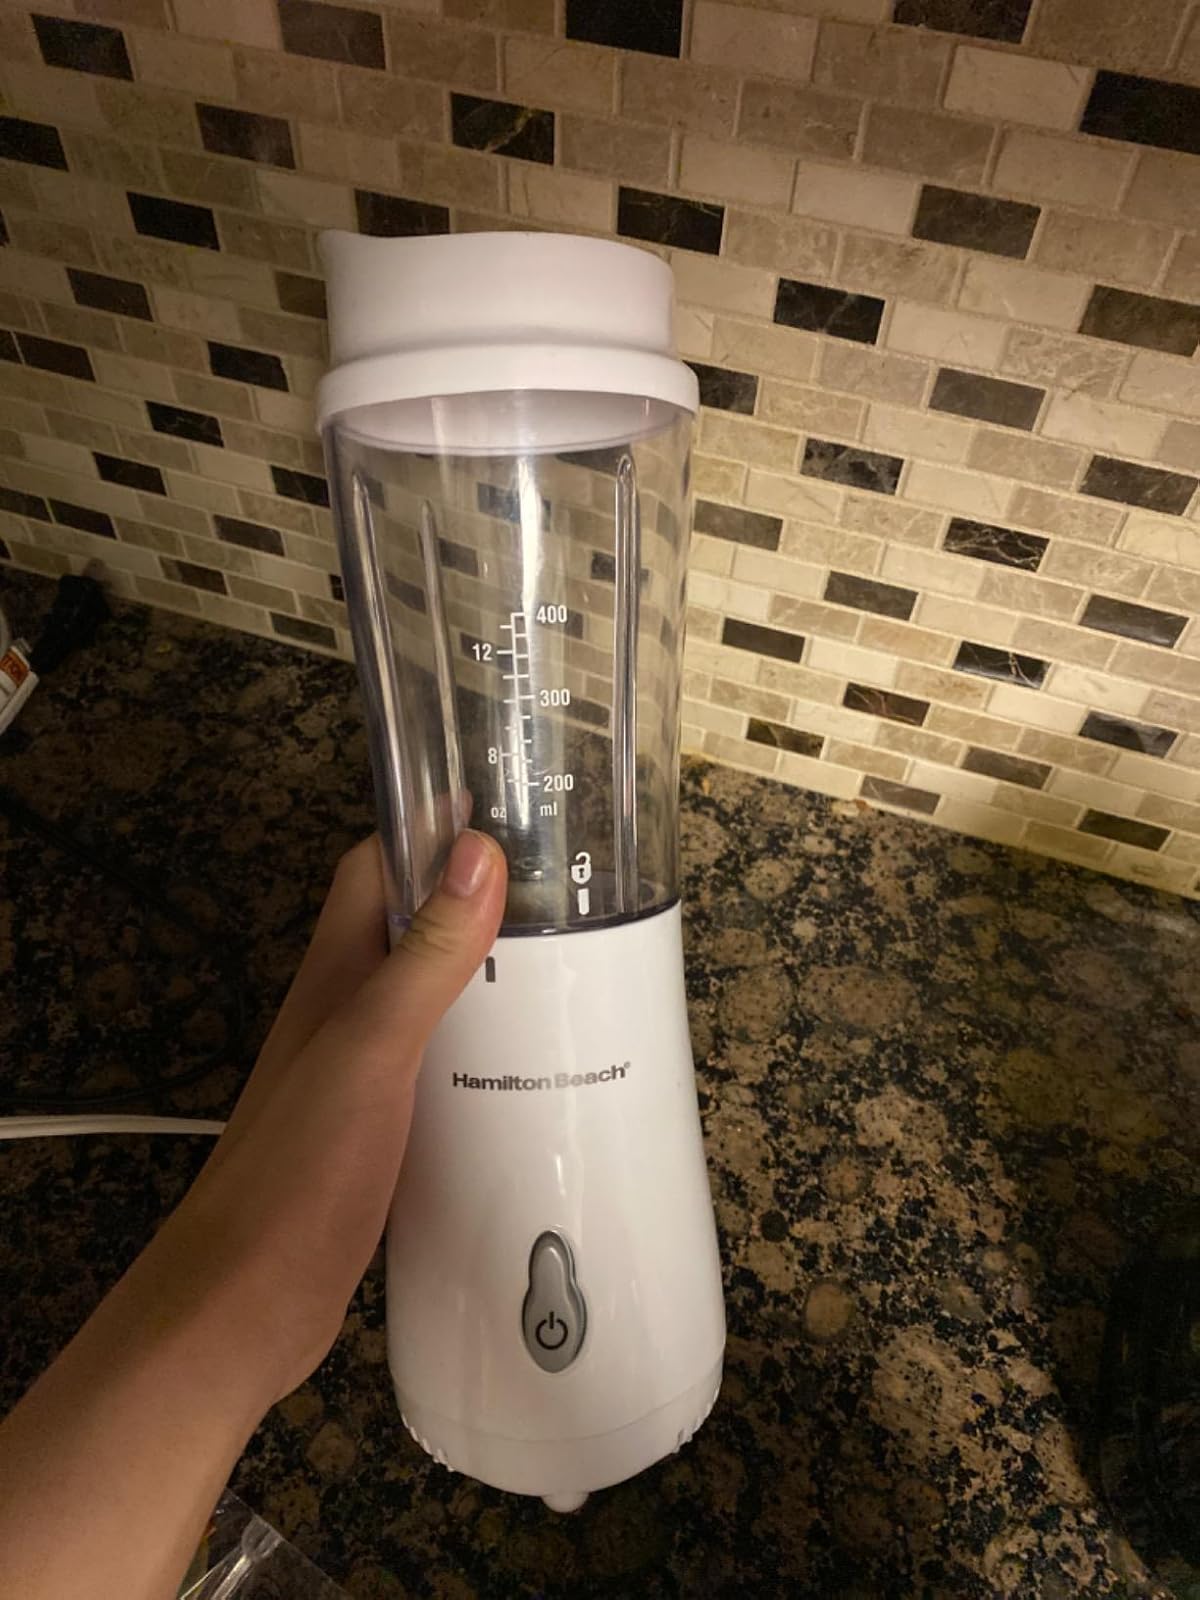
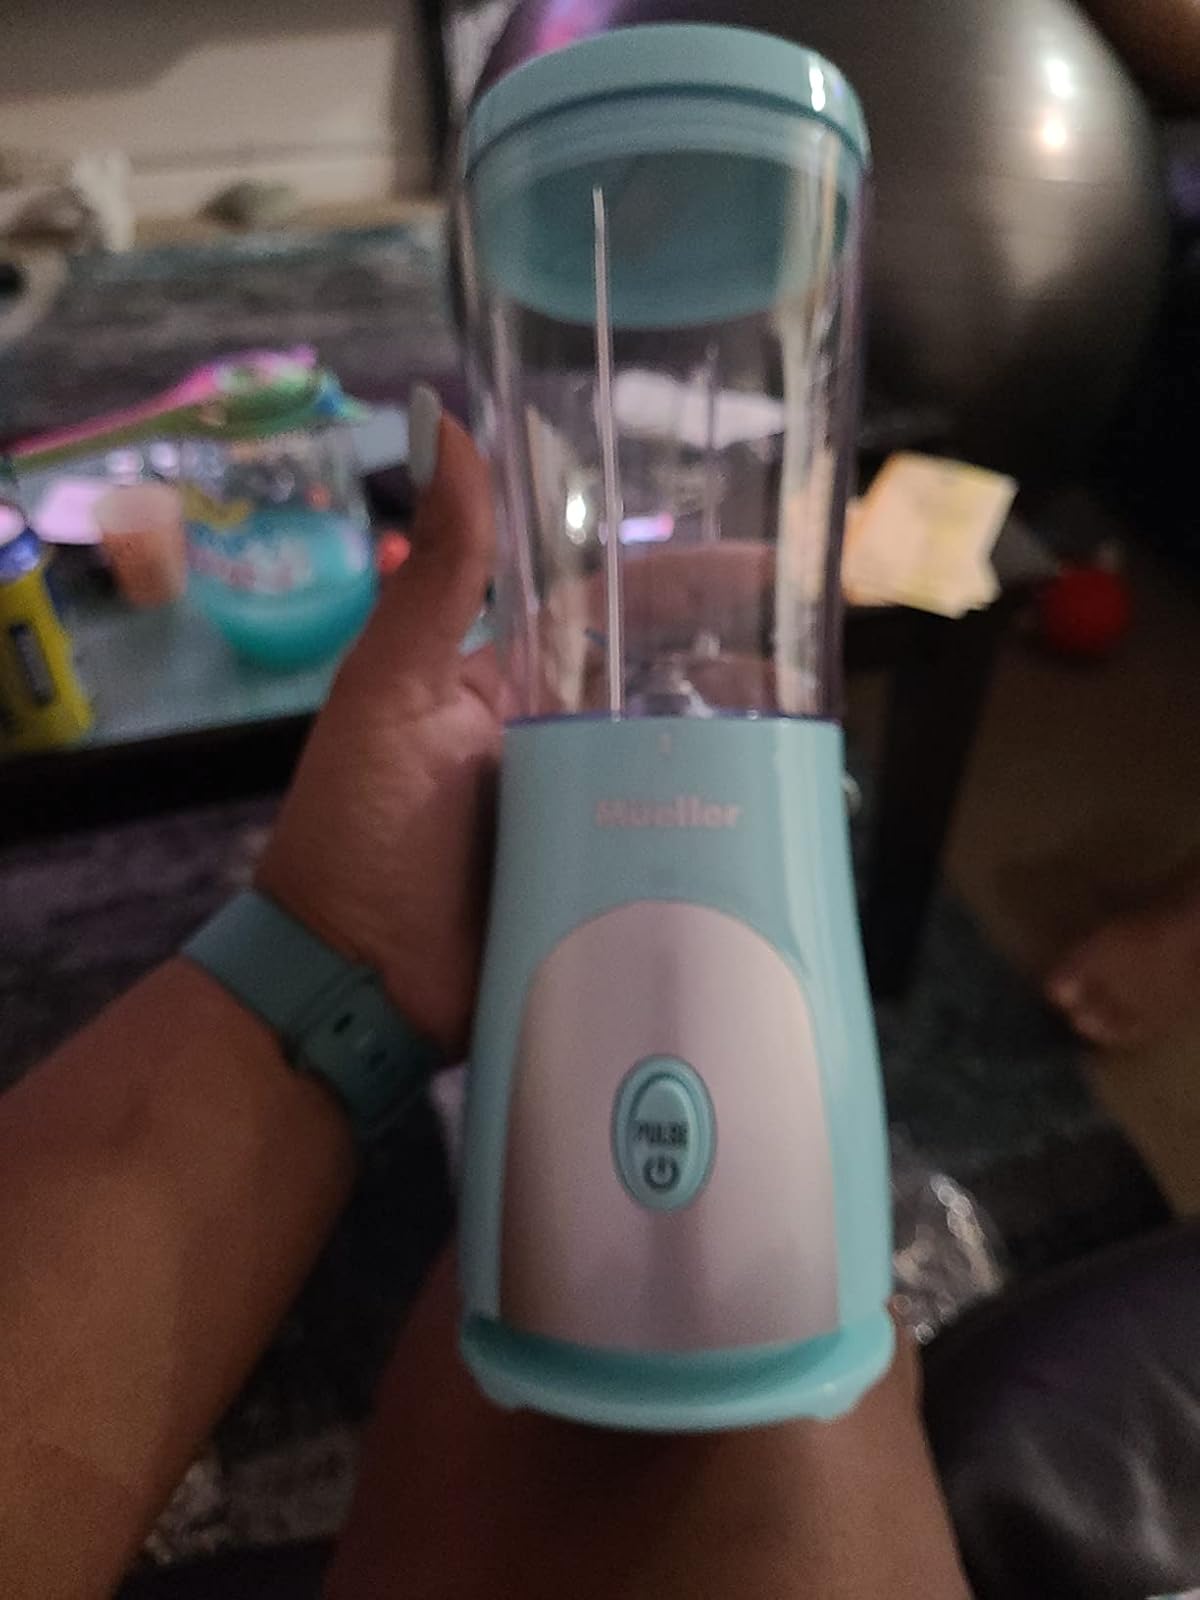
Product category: items_blender
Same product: no